Military Railway Service (United States)

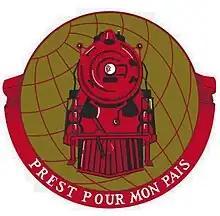
Military Railway service SSI

The Military Railway Service was created in the 1920s as a reserve force of the United States Army. It had existed twice before: first as the United States Military Railroad during the American Civil War, and later as the United States Railroad Administration during World War I. In the original documentation in the creation of the service, all Class I railroad companies were to create a battalion for the war effort. Eleven Grand Divisions were formed and forty-six operating battalions were assigned; however, five were never activated.